UEFA Women's Euro 2009 final

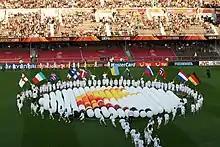
Just before the start of the final in Helsinki Olympic Stadium, Finland

The final of UEFA Women's Euro 2009 was held on 10 September 2009 at the Olympic Stadium in Helsinki, Finland. The match was won by the defending champions Germany, who earned their fifth consecutive European title – and seventh in total – with a 6–2 win over England.